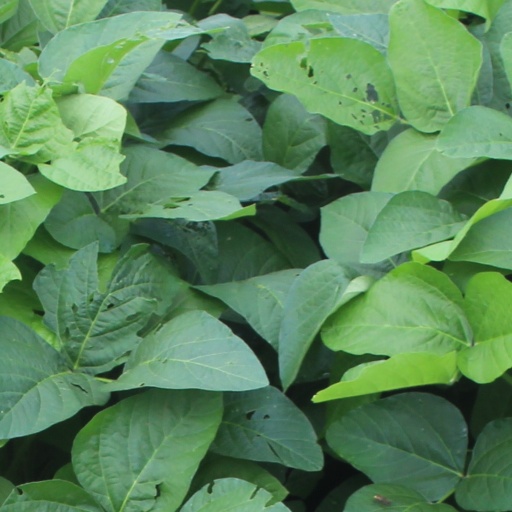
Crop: soybean